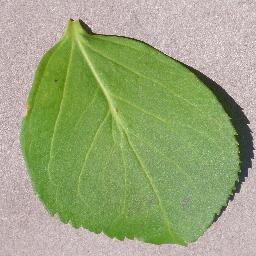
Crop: cherry
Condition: (including_sour)_healthy